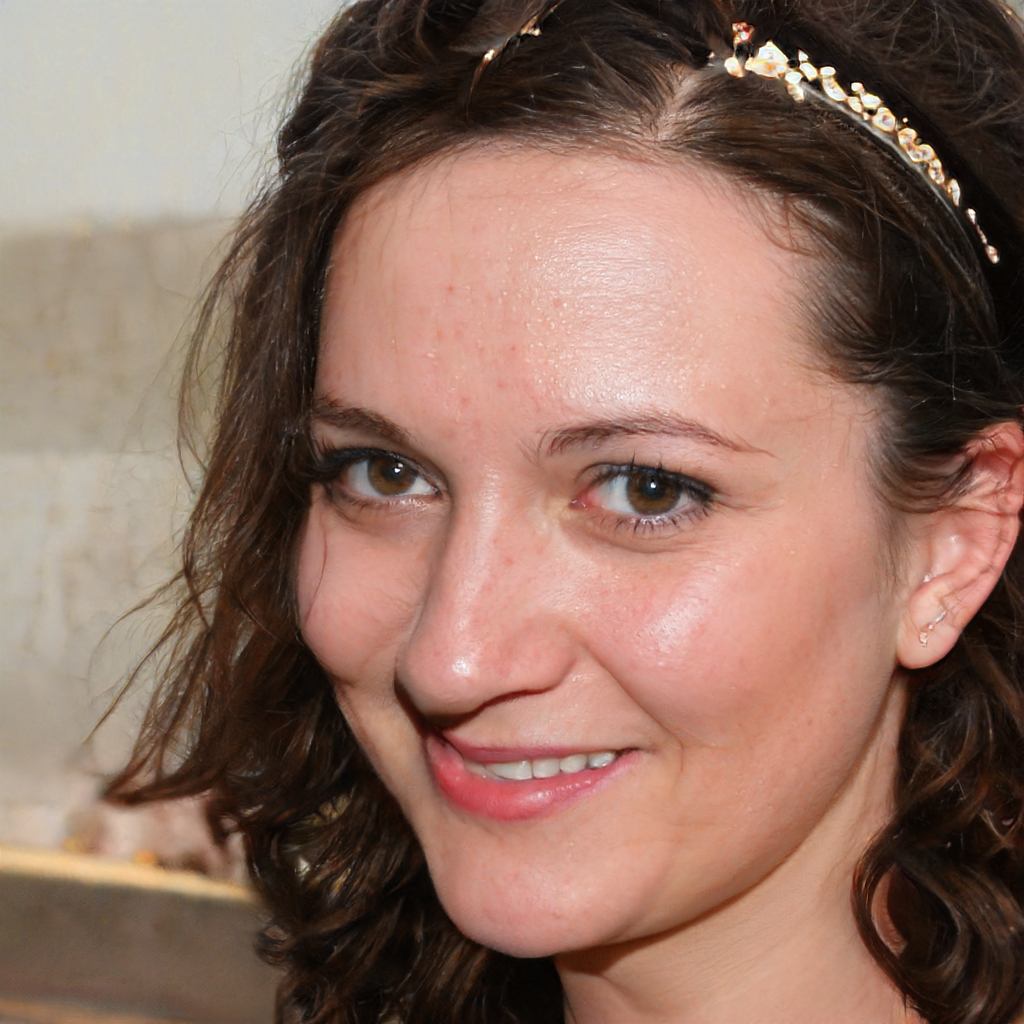
Label: No Watermark